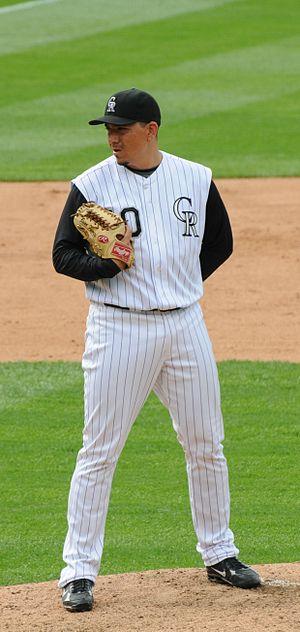
Brian Christopher Fuentes est un lanceur de relève gaucher de baseball qui joue en Ligue majeure de 2001 à 2012.